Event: Nepal Earthquake
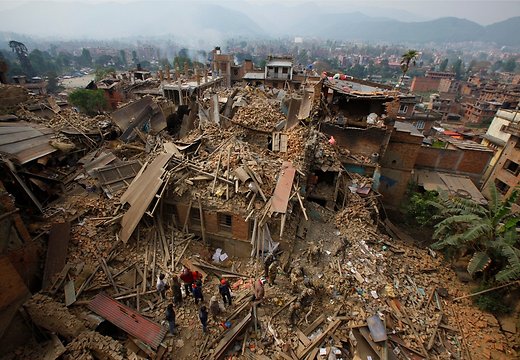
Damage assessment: damage